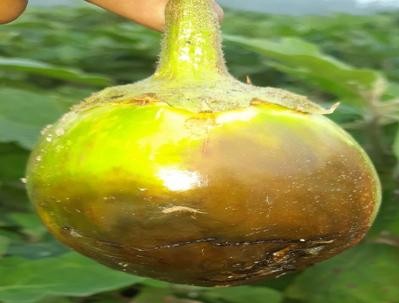
Label: Phomopsis Bright